Mordecai Richler

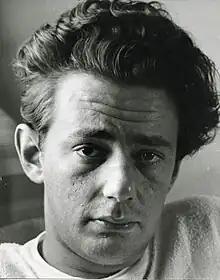
Richler in the 1960s

Mordecai Richler (January 27, 1931 – July 3, 2001) was a Canadian writer. His best known works are "The Apprenticeship of Duddy Kravitz" (1959) and "Barney's Version" (1997). His 1970 novel "St. Urbain's Horseman" and 1989 novel "Solomon Gursky Was Here" were nominated for the Booker Prize. He is also well known for the "Jacob Two-Two" fantasy series for children. In addition to his fiction, Richler wrote numerous essays about the Jewish community in Canada, and about Canadian and Quebec nationalism. Richler's "Oh Canada! Oh Quebec!" (1992), a collection of essays about nationalism and anti-Semitism, generated considerable controversy.